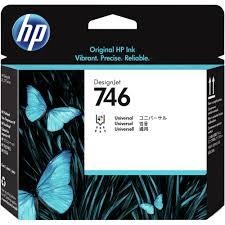
OEM HP 746 P2V25A Printhead Inkjet
746 PRINTHEAD Manufacturer: HP Inc. Manufacturer Part Number: P2V25A Manufacturer Website Address: http://www.hp.com Brand Name: HP Product Model: 746 Product Name: 746 DesignJet Printhead Product Condition: Original Product Type: Printhead Product Details by Manufacturer Technical Information Print Technology: Inkjet Miscellaneous Compatibility: HP DesignJet Large Format Printers: Z6+ Z9+
Brand: HP
Category: Electronics > Print, Copy, Scan & Fax > Printer, Copier & Fax Machine Accessories > Printer Consumables > Printheads